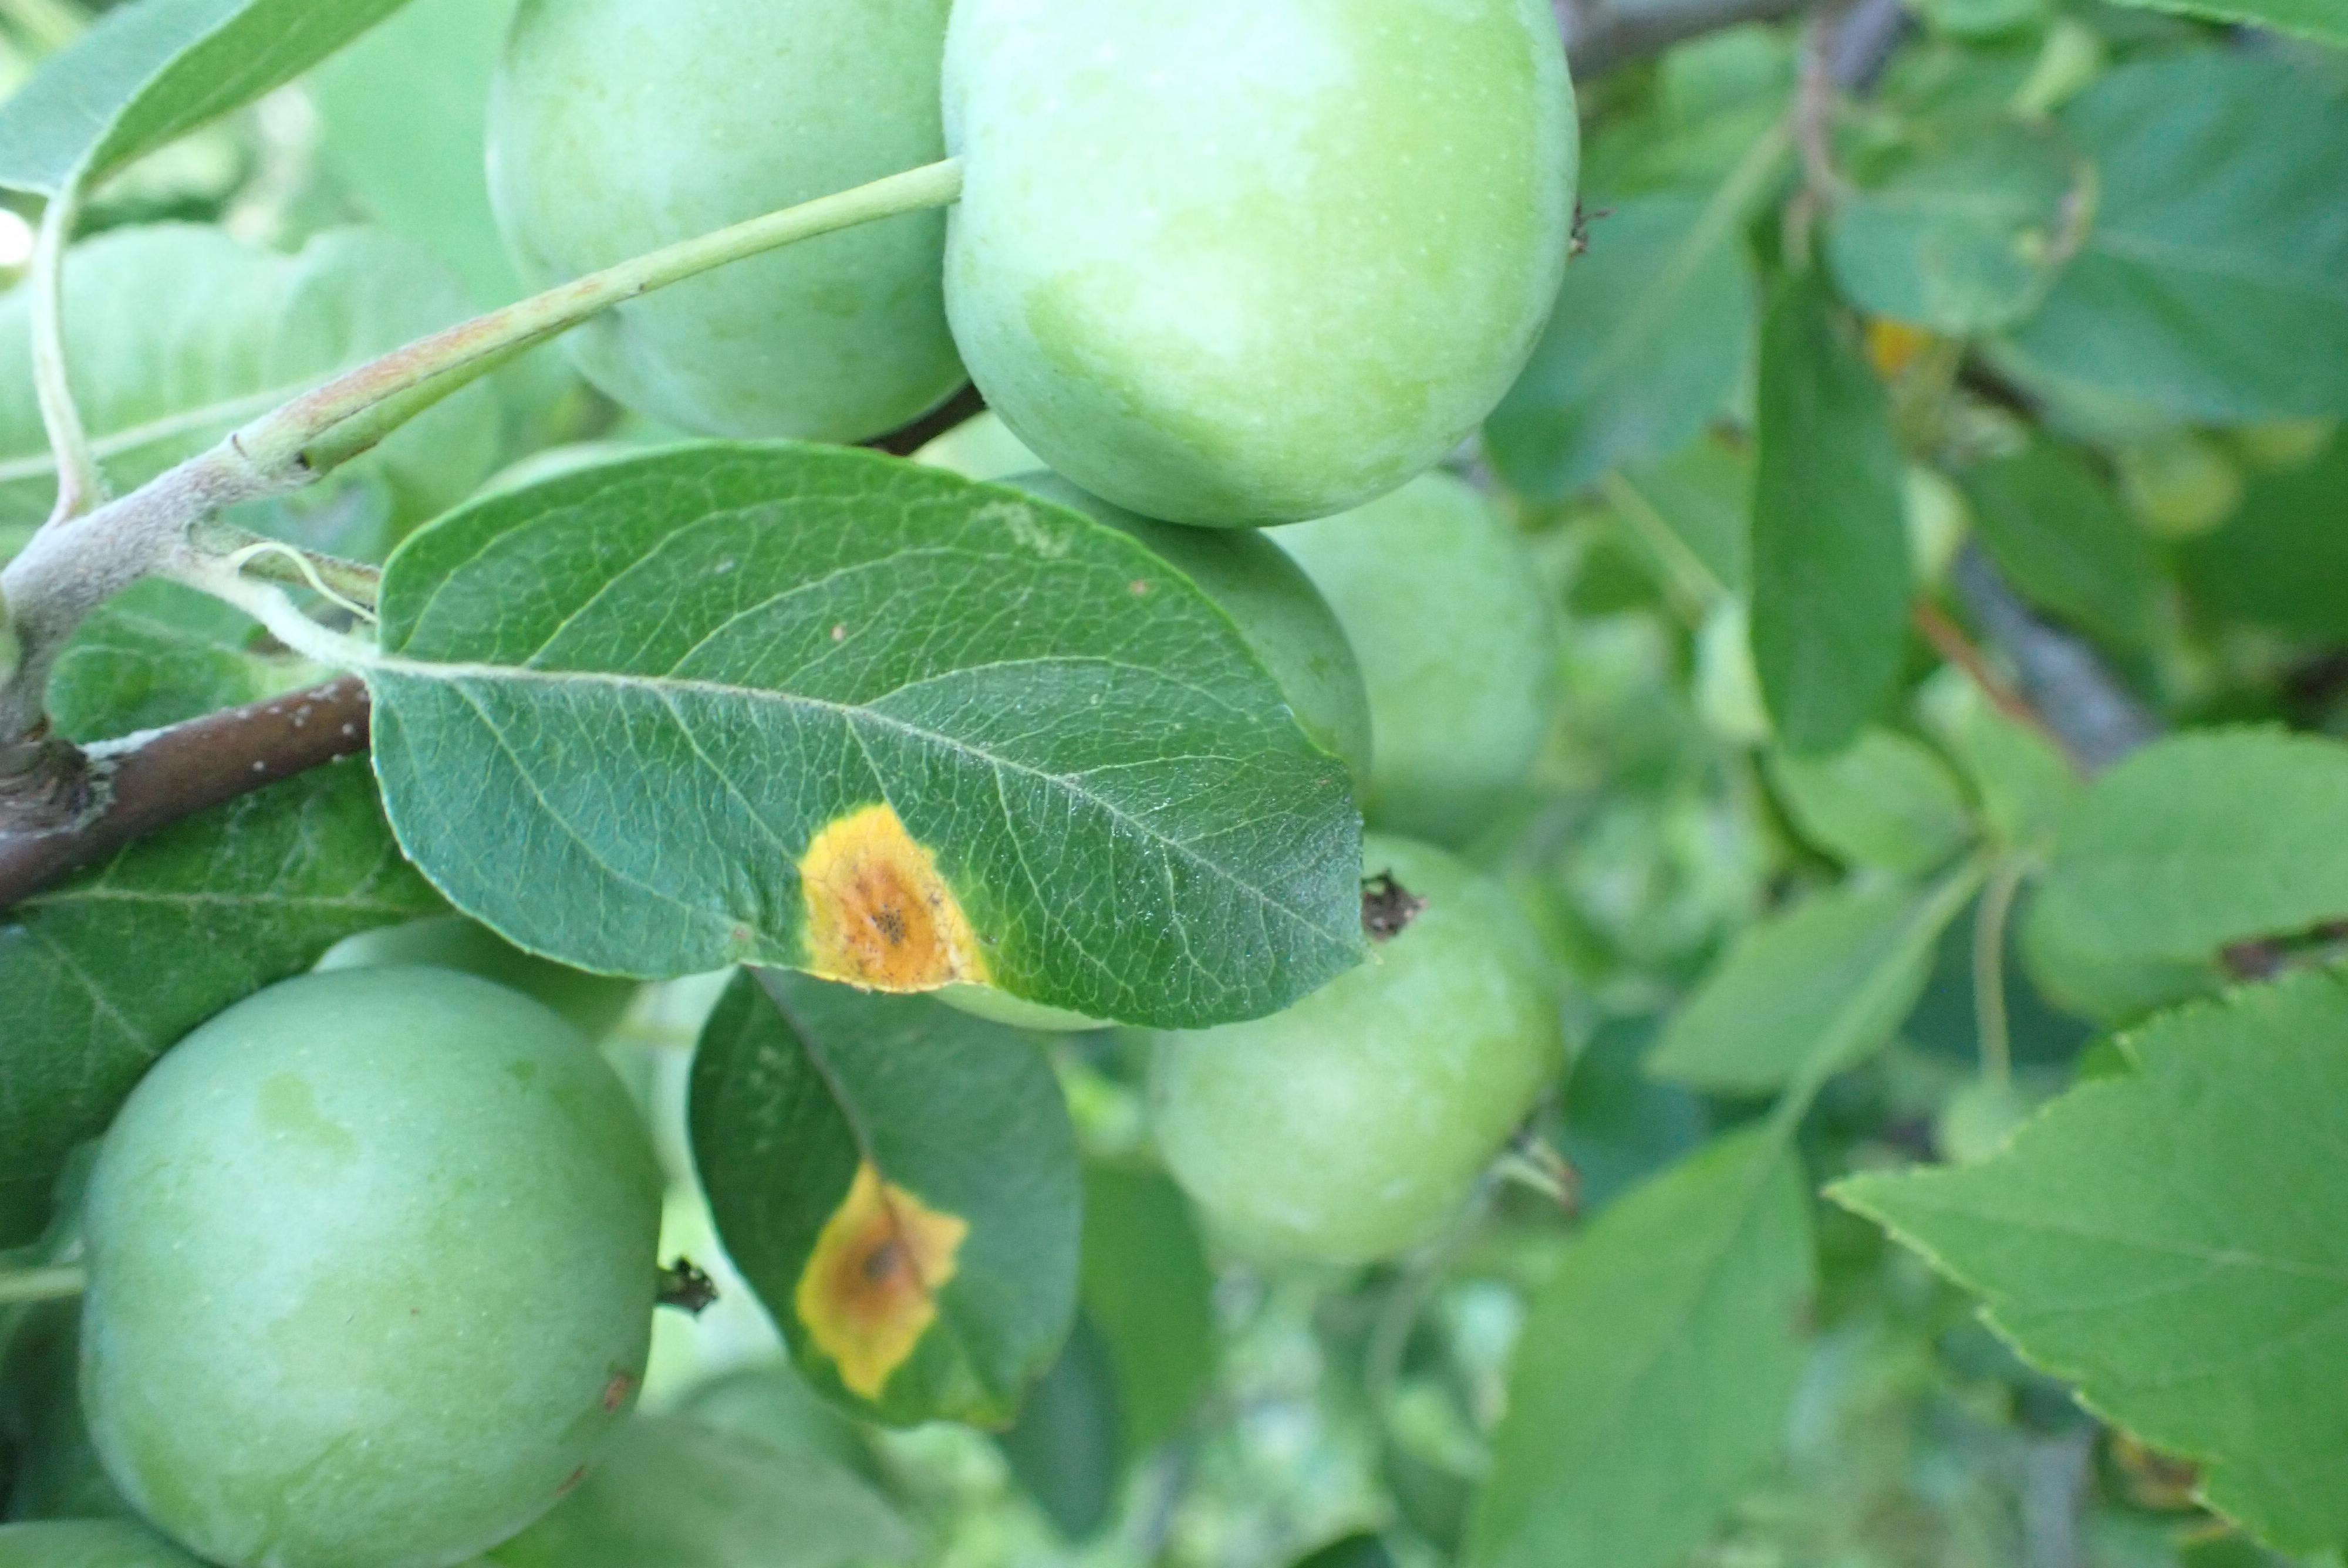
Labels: rust